Henry Ludington

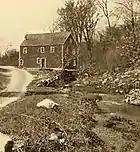
Ludington's grist mill

Ludington was the grandfather of Harrison Ludington, who was the 12th governor of Wisconsin. His daughter, Sybil Ludington, has received widespread recognition for her role in a horseback ride to alert her father's Minute Men troops to meet the British army. A 2015 report in "The New England Quarterly" says there is little evidence backing the story; whether the ride occurred has been questioned since at least 1956.